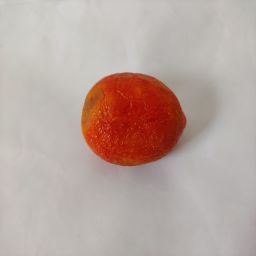
Crop: Tomato
Quality: Old